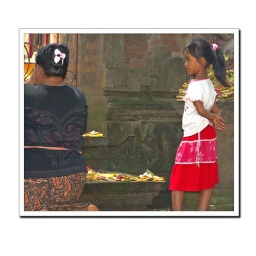
Little girl with her praying mother in the market temple Ubud .